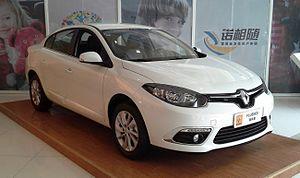
La Renault Fluence est une automobile fabriquée par la filiale turque du constructeur automobile français Renault, Oyak-Renault conçue en collaboration avec Renault Samsung Motors qui la commercialise sous sa marque et sous le nom de Samsung SM3 II.